Cloud9 League of Legends

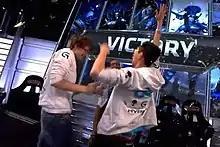
Cloud9 won the 2014 LCS Spring split championship.

In the 2014 NA LCS Spring Split, Cloud9 closed out the final five weeks on a 13-game winning streak, equaling their LCS record 13-game winning streak in 2013, to finish the regular season with a 24–4 record and the top seed in the playoffs. With a bye into the semifinals, Cloud9 first defeated Team Curse by a score of 2–0 in the playoffs. Cloud9 won their second consecutive LCS title after a 3–0 sweep over Team SoloMid in the grand finals on April 20. After going 5–0 in the playoffs, Cloud9 extended their record winning streak to 18 games and had gone undefeated in back-to-back playoffs.